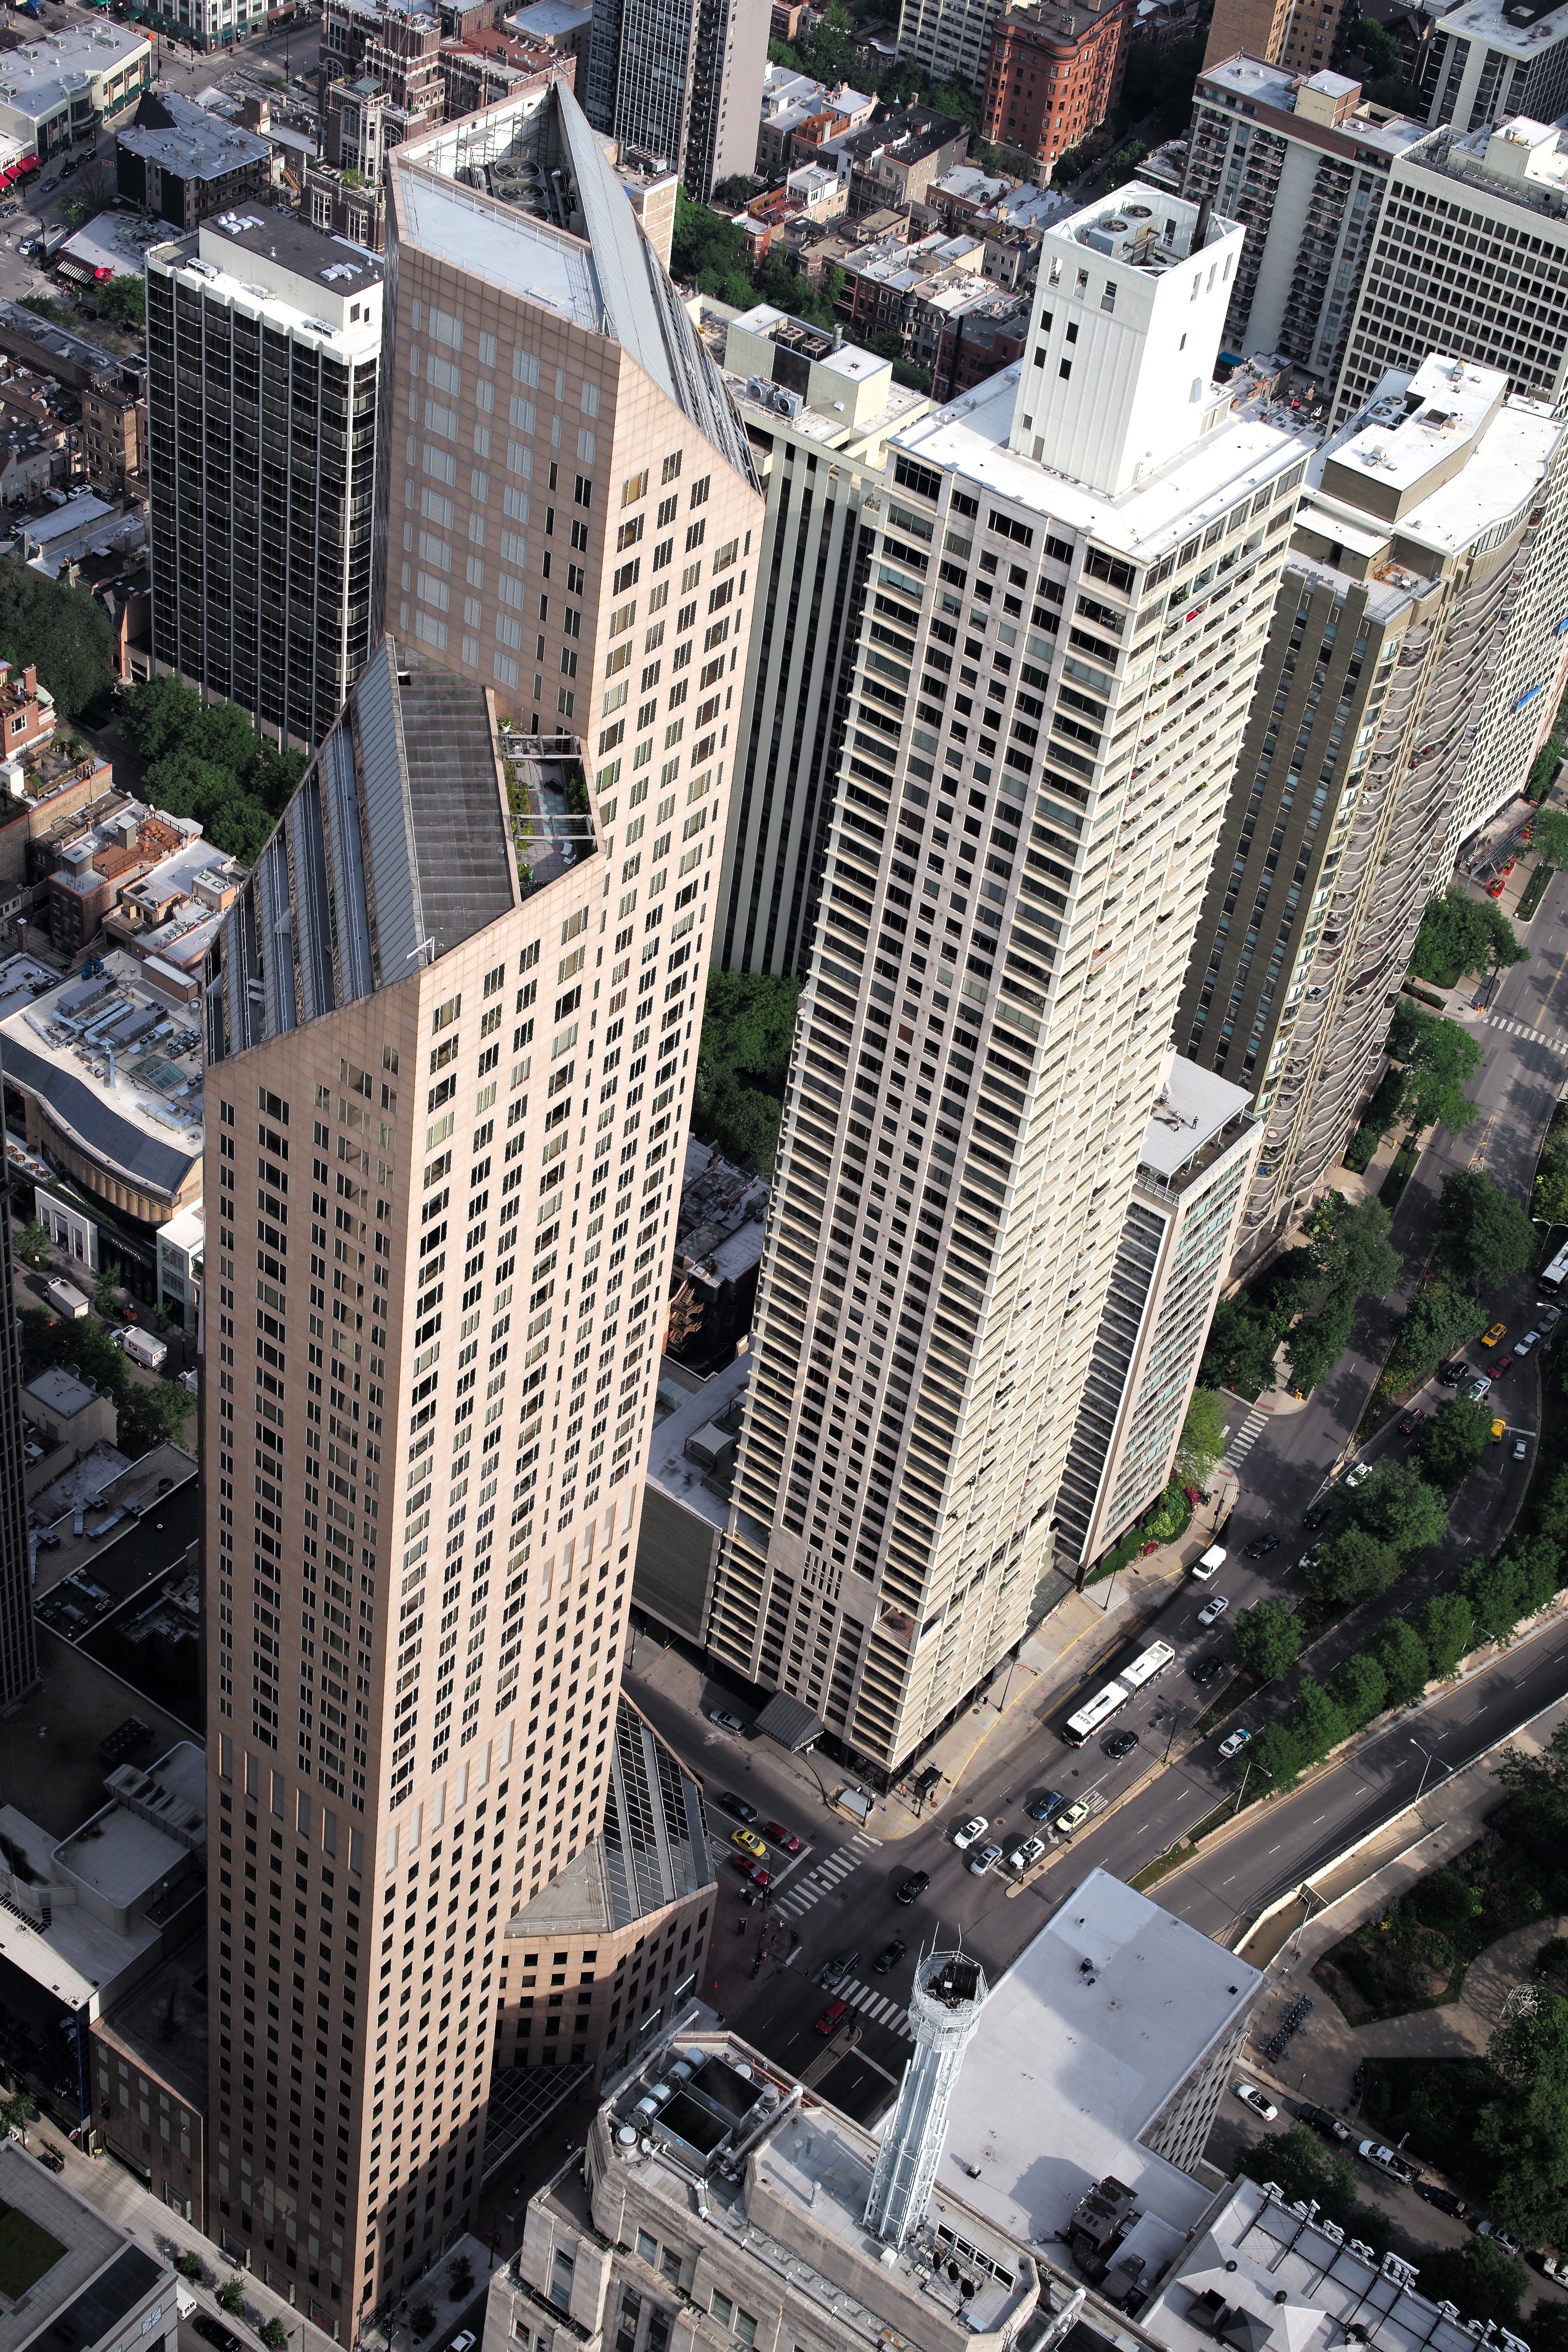
open, architecture, skyline, street, window, lake, view, building, city, skyscraper, cityscape, downtown, summer, travel, tower, drive, landmark, chicago, aerial, tower block, m, use, avenue, skyscrapers, gold, illinois, apartments, center, 28, john, f2, michigan, leica, 240, summicron, hancock, asph, metropolis, condominium, neighbourhood, bird's eye view, aerial photography, urban area, residential area, human settlement, metropolitan area